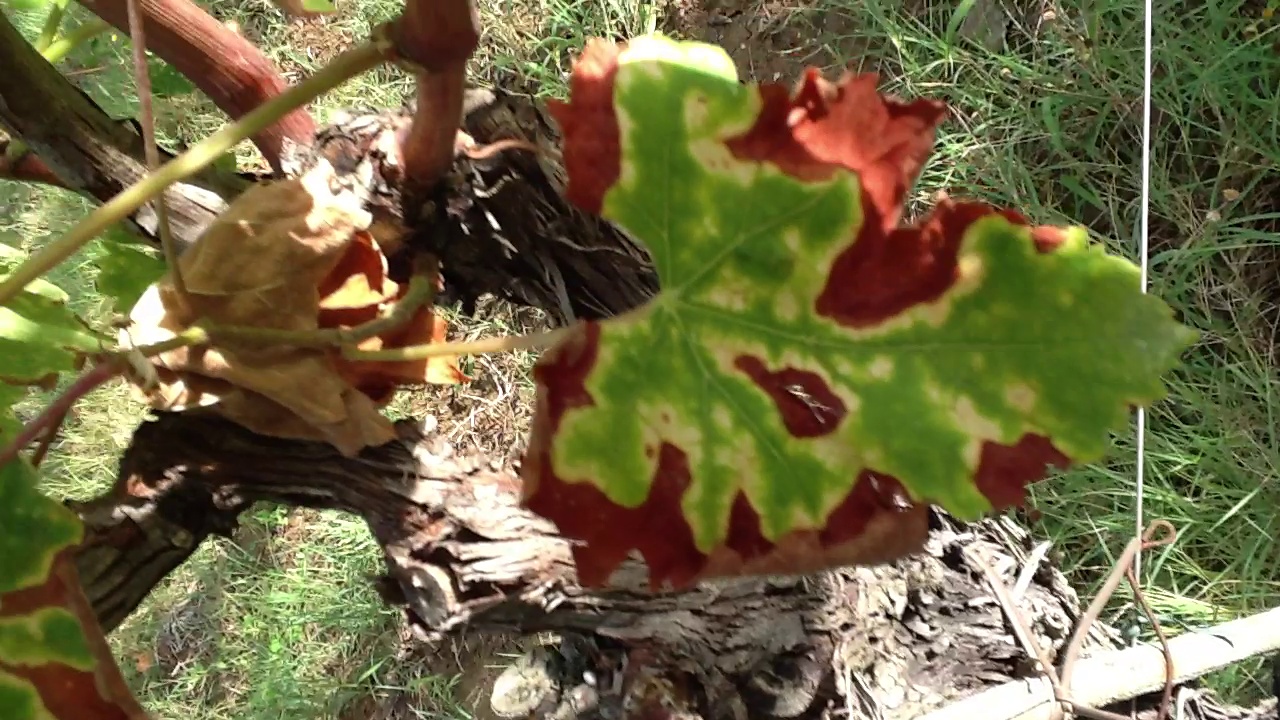
Label: esca